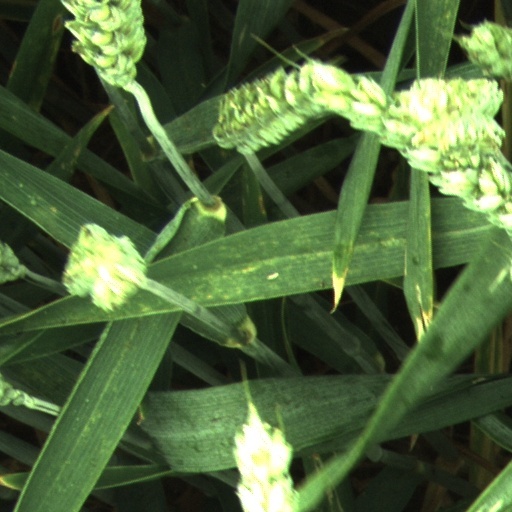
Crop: wheat